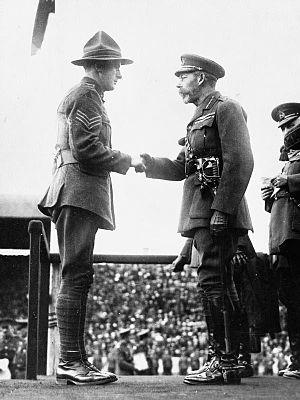
George V, né George Frederick Ernest Albert le 3 juin 1865 et mort le 20 janvier 1936, fut roi du Royaume-Uni et des dominions, et empereur des Indes du 6 mai 1910 jusqu'à sa mort.